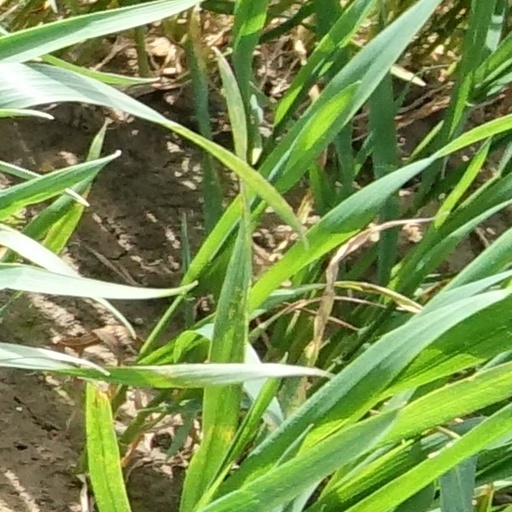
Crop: wheat